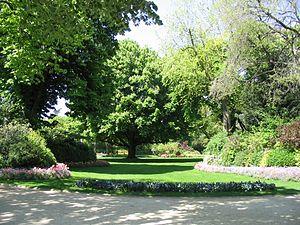
Marronnier central du parc de la Planchette
Le comte Jean Bérenger est un homme politique français. Né à Tréminis près de Mens en Isère le 8 avril 1767, il est mort à Saint-Germain-en-Laye le 4 avril 1850.
Levallois-Perret est une commune française située sur la rive droite de la Seine, dans le département des Hauts-de-Seine en région Île-de-France, limitrophe du nord-ouest de Paris.